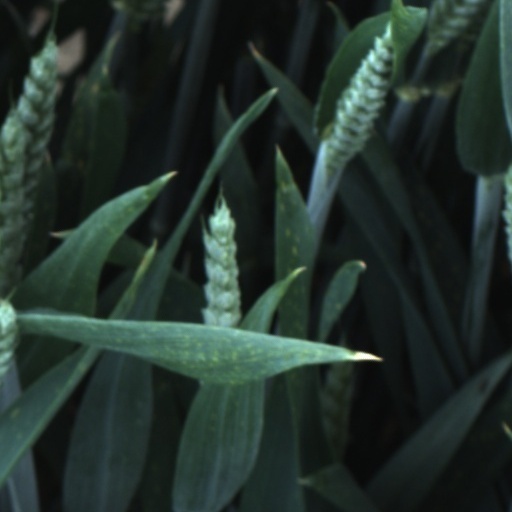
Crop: wheat